Cooper's Ferry site

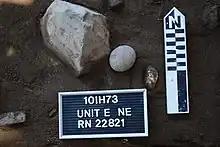
Cooper's Ferry Archaeological Site

Initial excavation at the site was conducted by B. Robert Butler in 1961, 1962, and later in 1964. Stemmed projectile points were recovered in a stratified context; no chronometric dating occurred. In 1997 Loren G. Davis conducted a text excavation finding four stemmed points, in the same horizontal position, and 9 other lithic tools (one large uniface, three blades, two lithic cores, two modified flake tools, and a hammerstone). The points were typical of those found in the Columbia Plateau and radiocarbon dated to 11,370 ± 40 years Before Present. A bone containing a butchering cut mark was also found. Radiocarbon dating of the full excavation produced dates which ranged from Pleistocene to early Holocene ages as the excavation deepened.